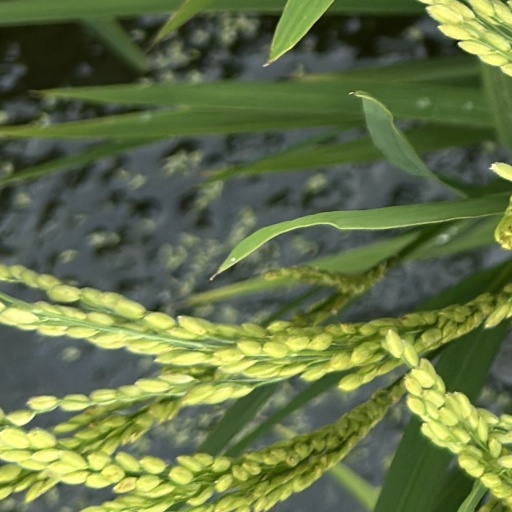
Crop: rice